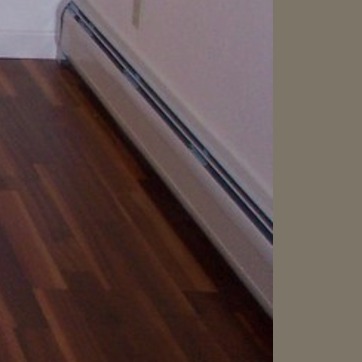
Material: painted